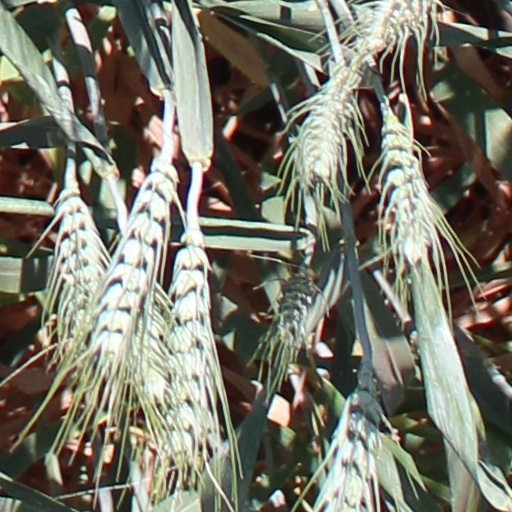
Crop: wheat